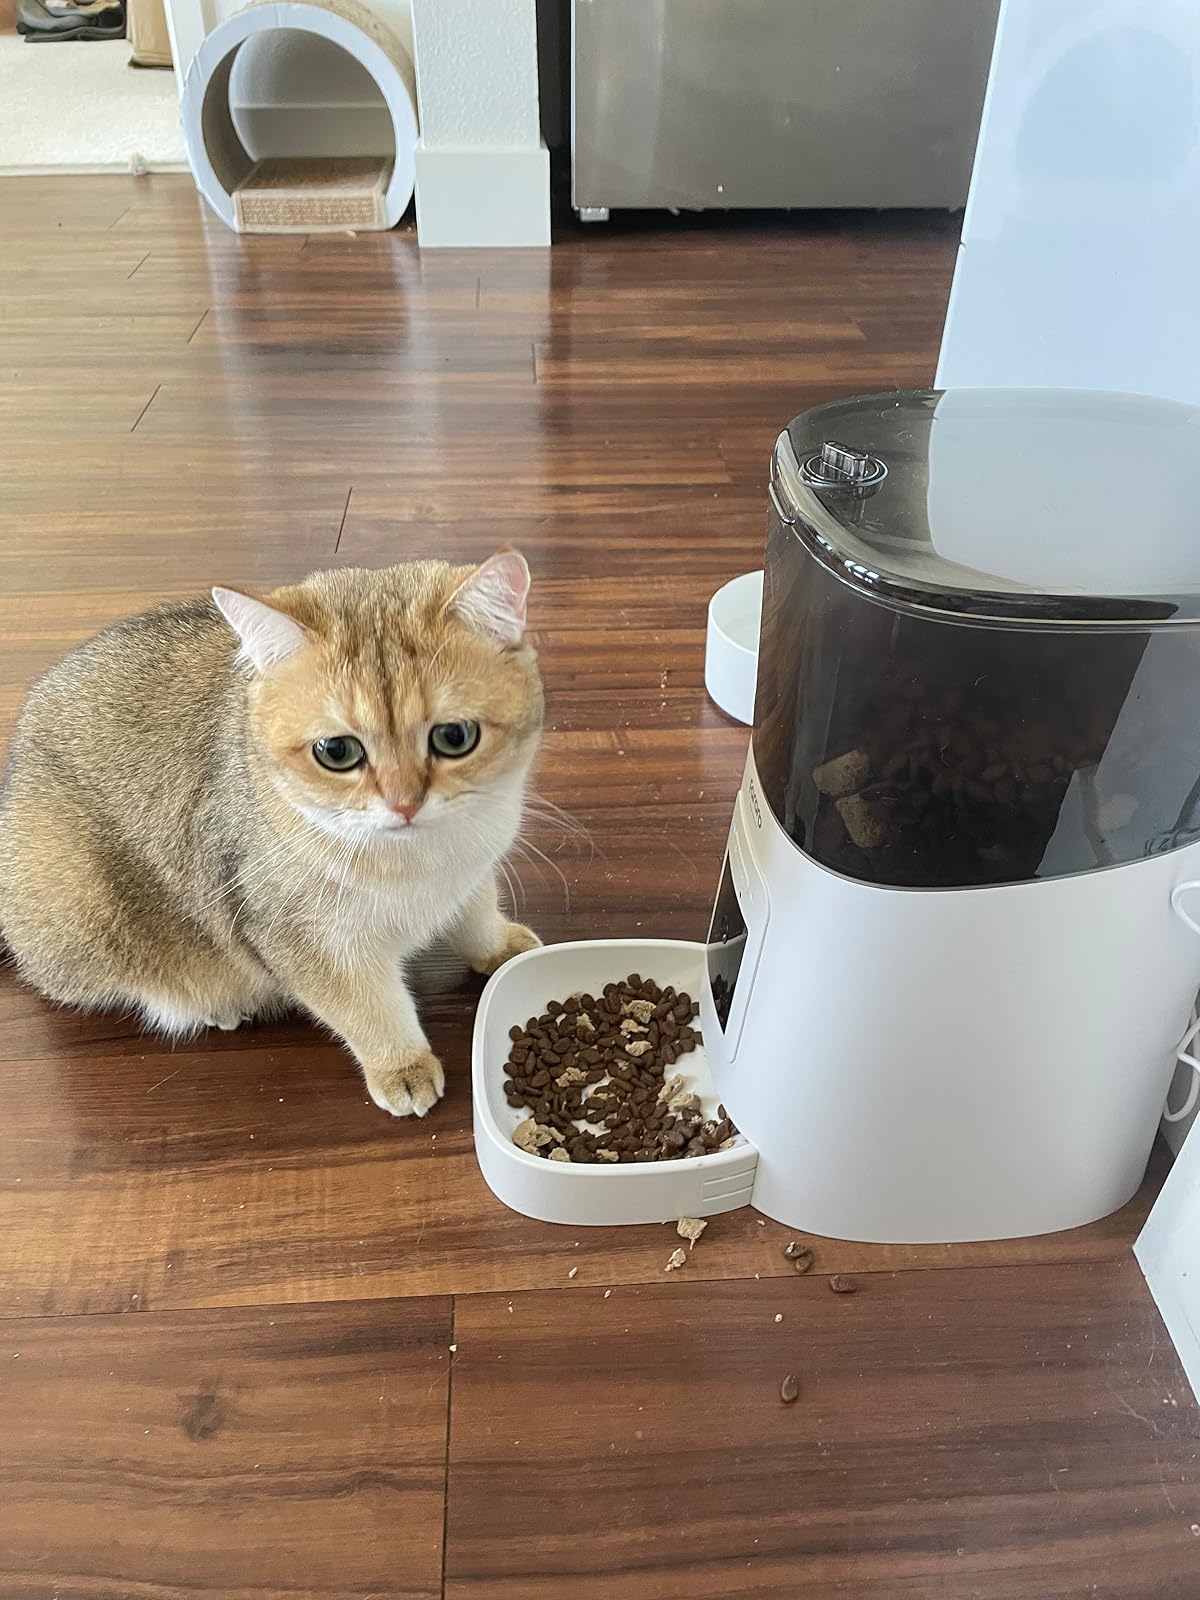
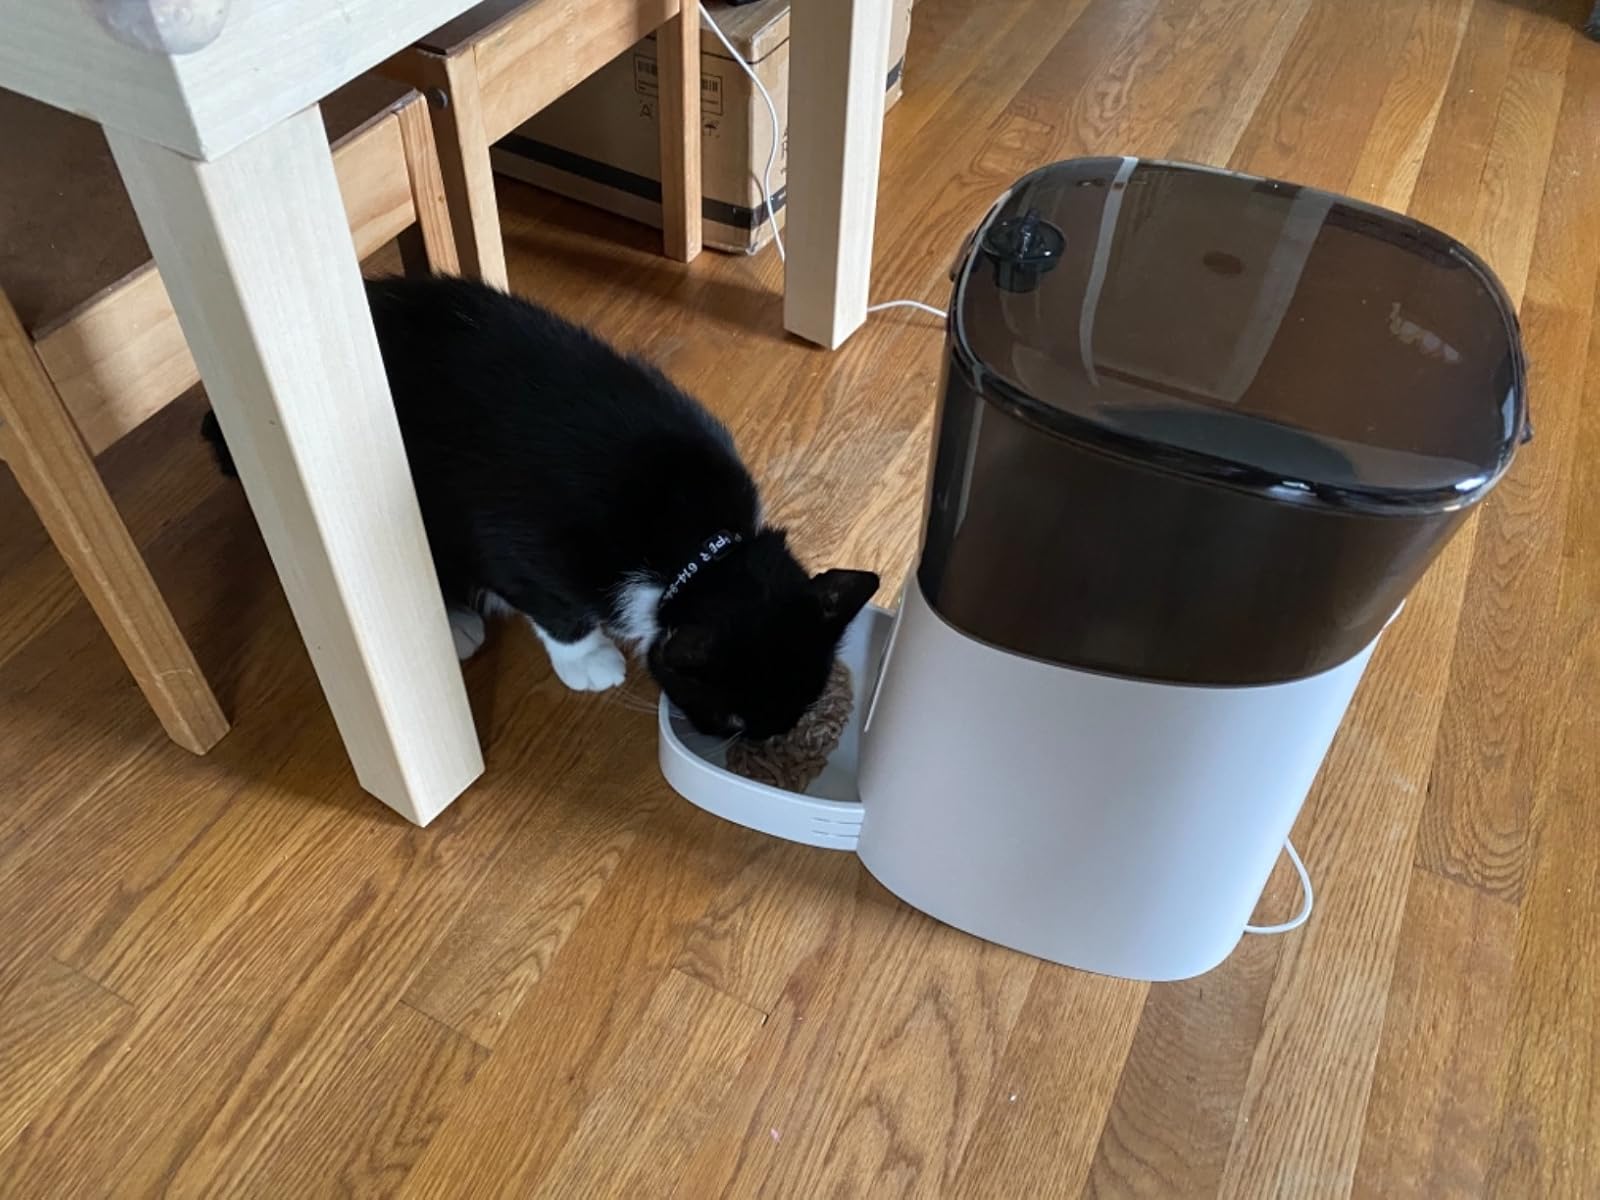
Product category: items_feeder
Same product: yes